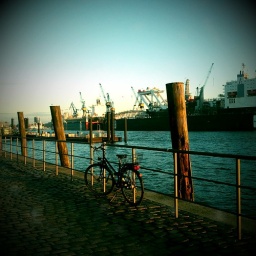
Sunday walk nearby the fish market in Hamburg